Küçüksu Pavilion

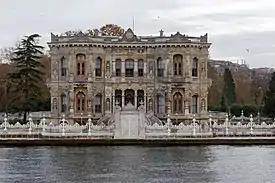
Küçüksu Pavilion seen from the Bosphorus

Küçüksu Pavilion, Littlewater Pavilion a.k.a. Göksu (Skywater) Pavilion, is a summer pavilion in Istanbul, Turkey, situated in the Küçüksu neighborhood of Beykoz district on the Asian shore of the Bosphorus between Anadoluhisarı and the Fatih Sultan Mehmet Bridge. The pavilion was used by Ottoman sultans for short stays during country excursions and hunting.